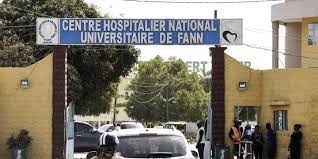
Waaw lii de ab fajukaay la, bërëbu fajukaay, bërëbu fajukaay bi nekk Fan Dakaar waaw foofu la. Moom de am na miir bu mboq, am na weex, am na baxa.